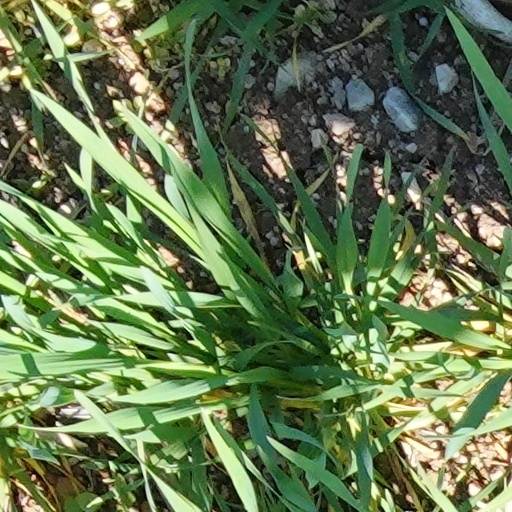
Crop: wheat